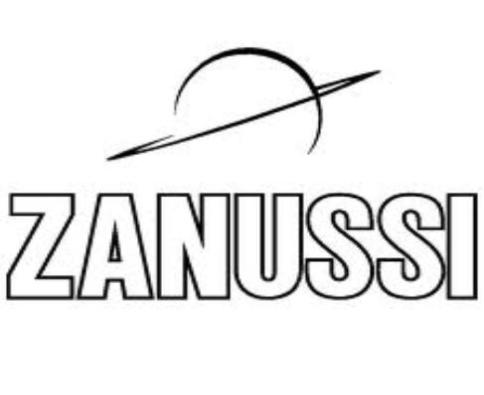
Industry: Electronic